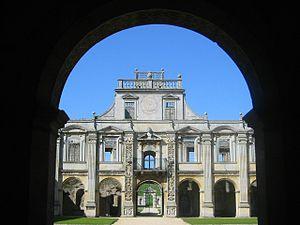
Mansfield Park ou Lettres de Mansfield Park au Québec est un film britannique adapté du roman Mansfield Park de Jane Austen, écrit et réalisé par Patricia Rozema en 1999. Le film a été tourné en grande partie à Kirby Hall, dans le Northamptonshire. Il a été présenté en avant première au festival du film de Montréal sous le titre Lettres de Mansfield Park, et distribué au Royaume-Uni en 2001. Il n'est pas sorti en France, ni en Suisse romande, seulement en Suisse alémanique.